Holland Historic District (Holland, Michigan)

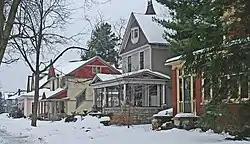

The Holland Historic District is a primarily residential historic district in Holland, Michigan. It includes buildings along 11th, 12th, and 13th Streets from roughly Washington Boulevard on the west to College Avenue on the east, along with buildings on 14th Street from Pine Avenue on the west to just past College Avenue on the east, and buildings on 15th Street from Pine Avenue to River Avenue. The original portion of the district, on 11th, 12th, and 13th Streets between Washington Boulevard and Pine Avenue, was listed on the National Register of Historic Places in 1983. The remainder of the district was listed on the Register in 1990.